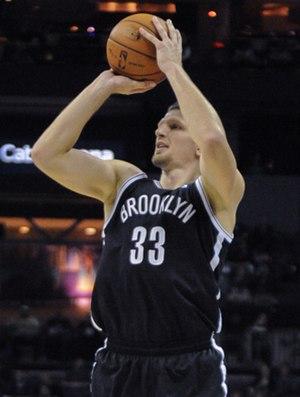
Mirza Teletović, né le 17 septembre 1985 à Mostar, RS Bosnie-Herzégovine, RFS Yougoslavie, est un joueur de basket-ball de Bosnie-Herzégovine, désormais retraité. Il mesure 2,06 m et jouait en position d'ailier fort.